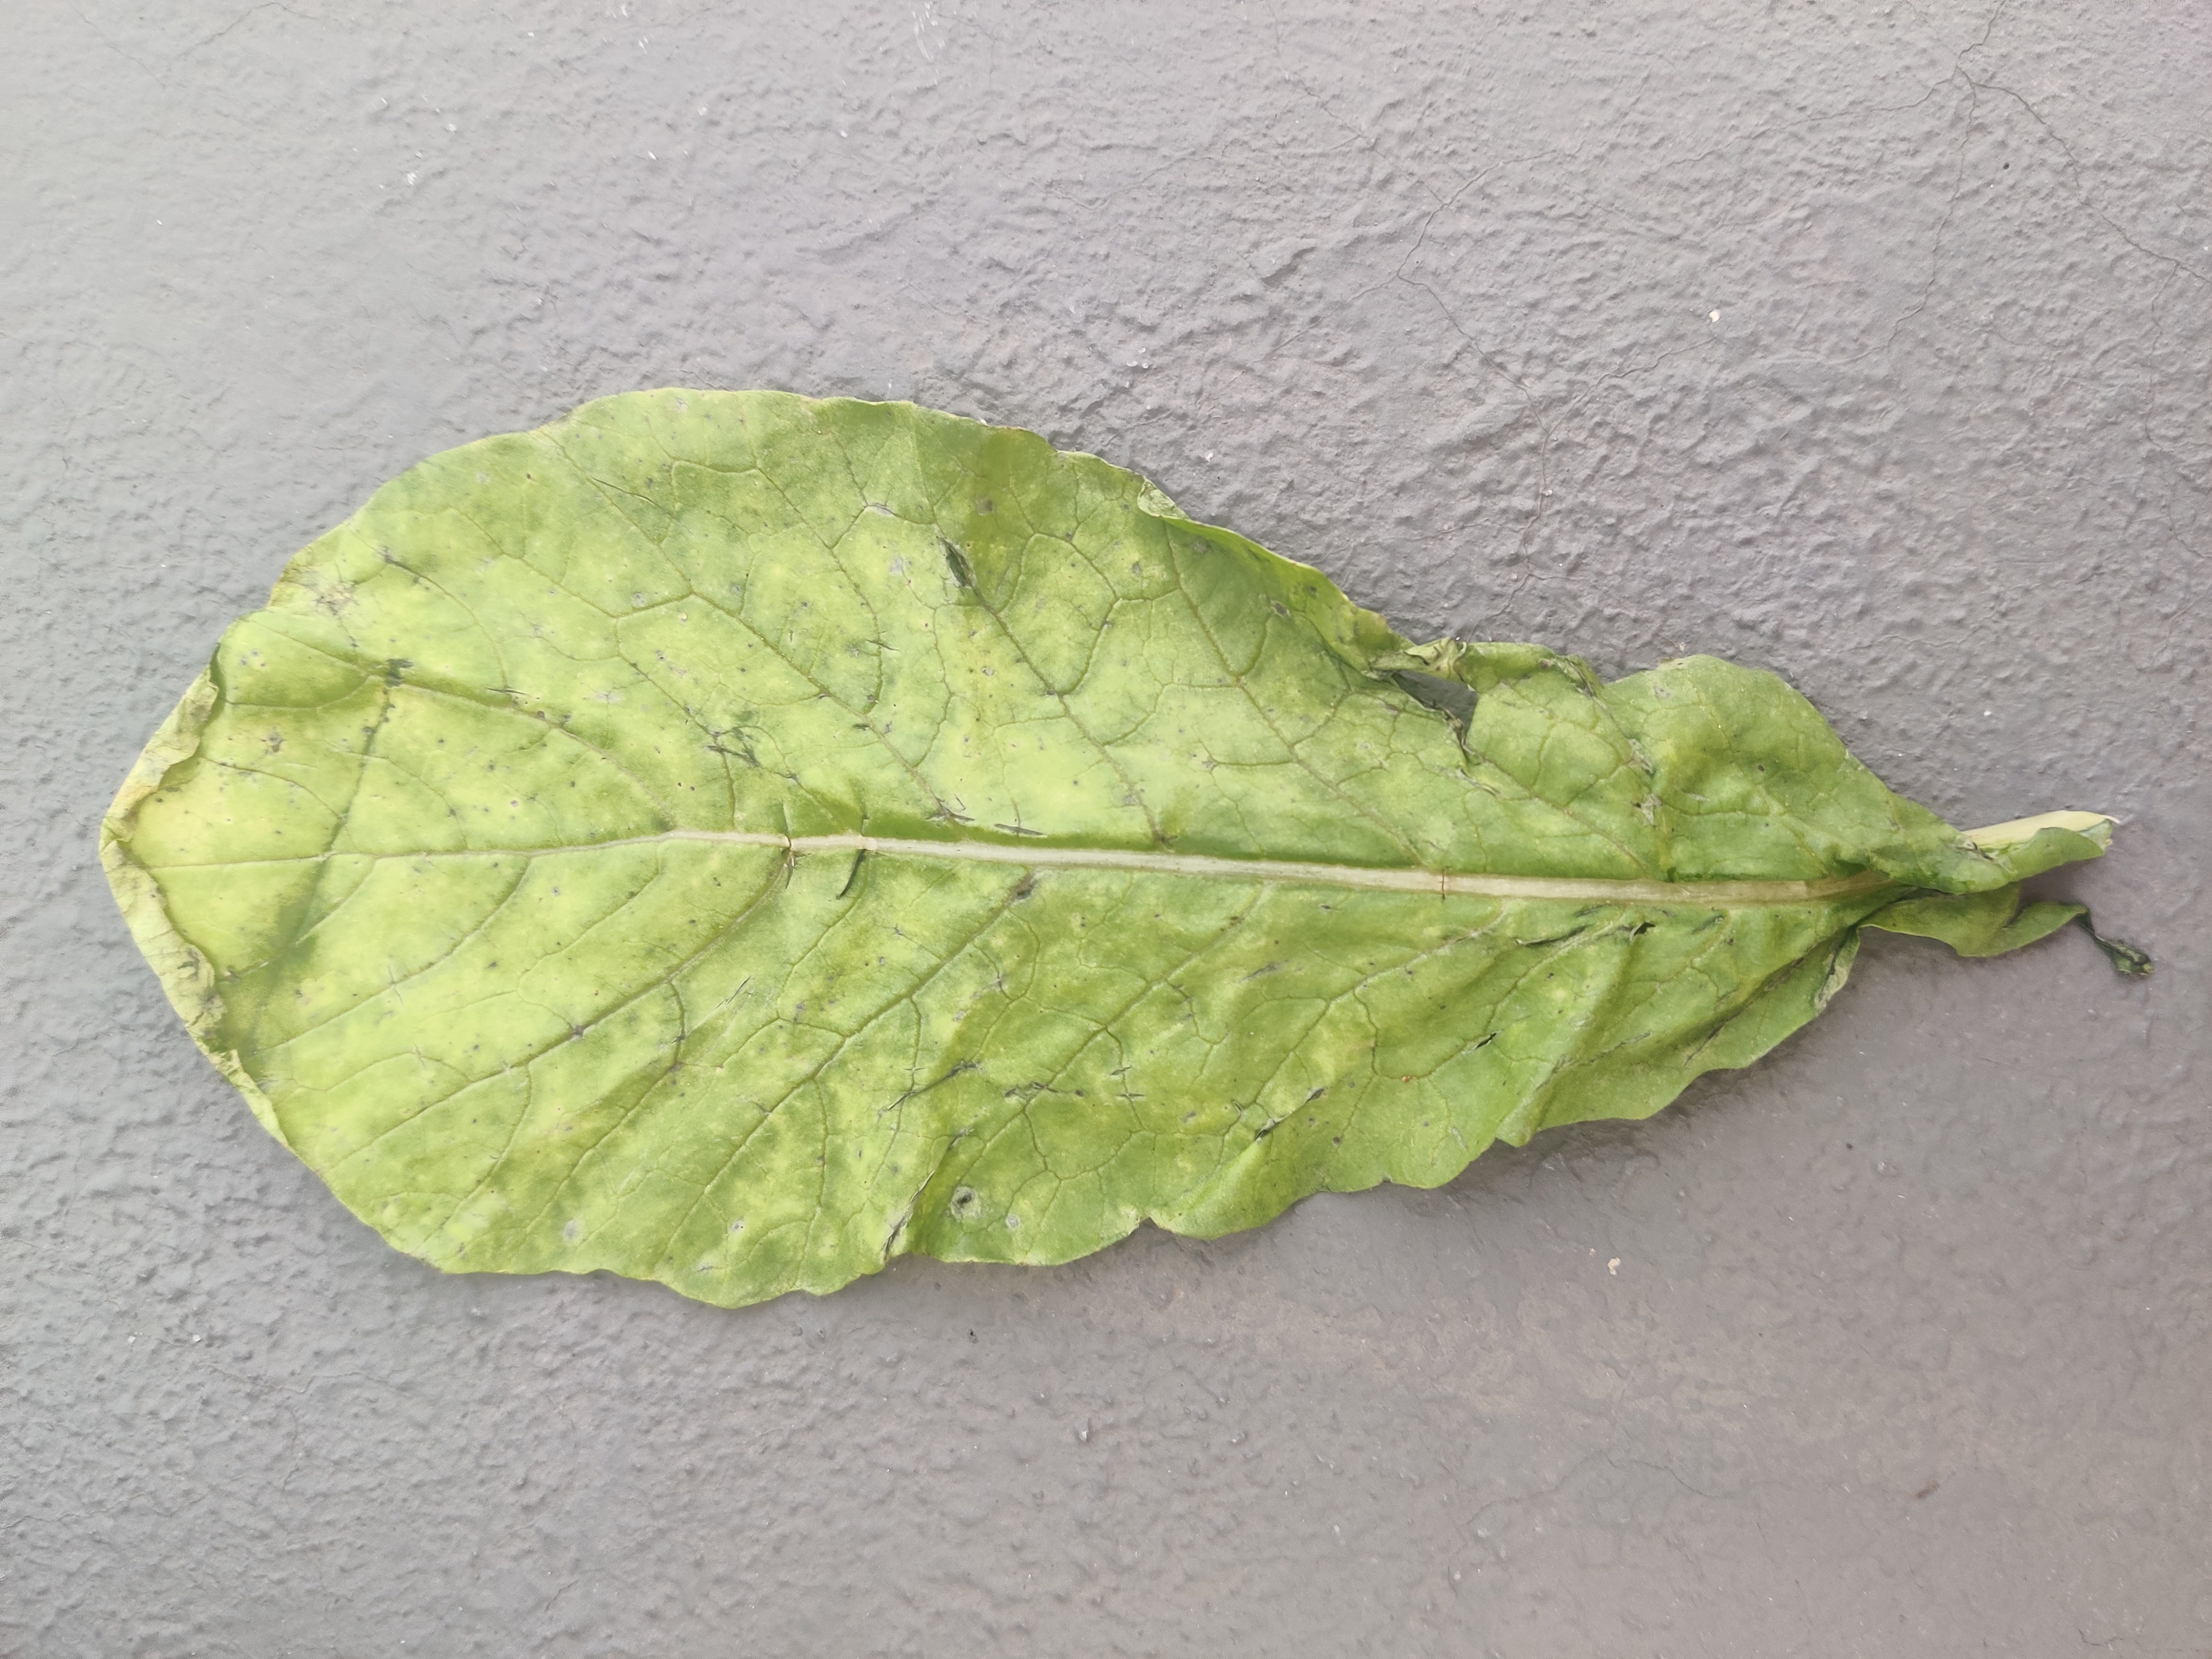
Plant: Raddish